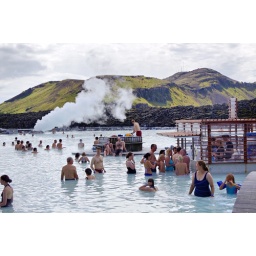
The water around the floating bar is particularly hot!